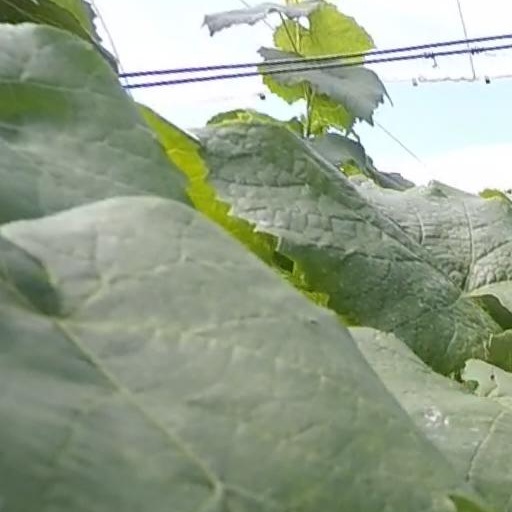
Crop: grape